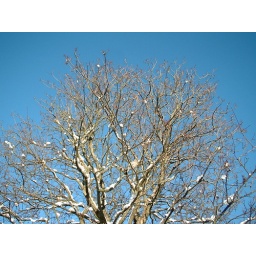
bird in tree top, by brighton dome